Krestovsky Island

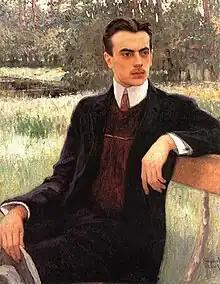
Posthumous portrait of Nikolai Yusupov

There was a duel between Prince Nikolai Yusupov, Count Sumarakoff-Elston, and Count Arvid Manteuffel, over Marina von Hayden, the latter's wife. Yusupov had caused a great open scandal by having an affair with the wife of the Imperial Horse Guards' officer. It seems Felix Yusupov, his younger brother, had organized their first meeting.